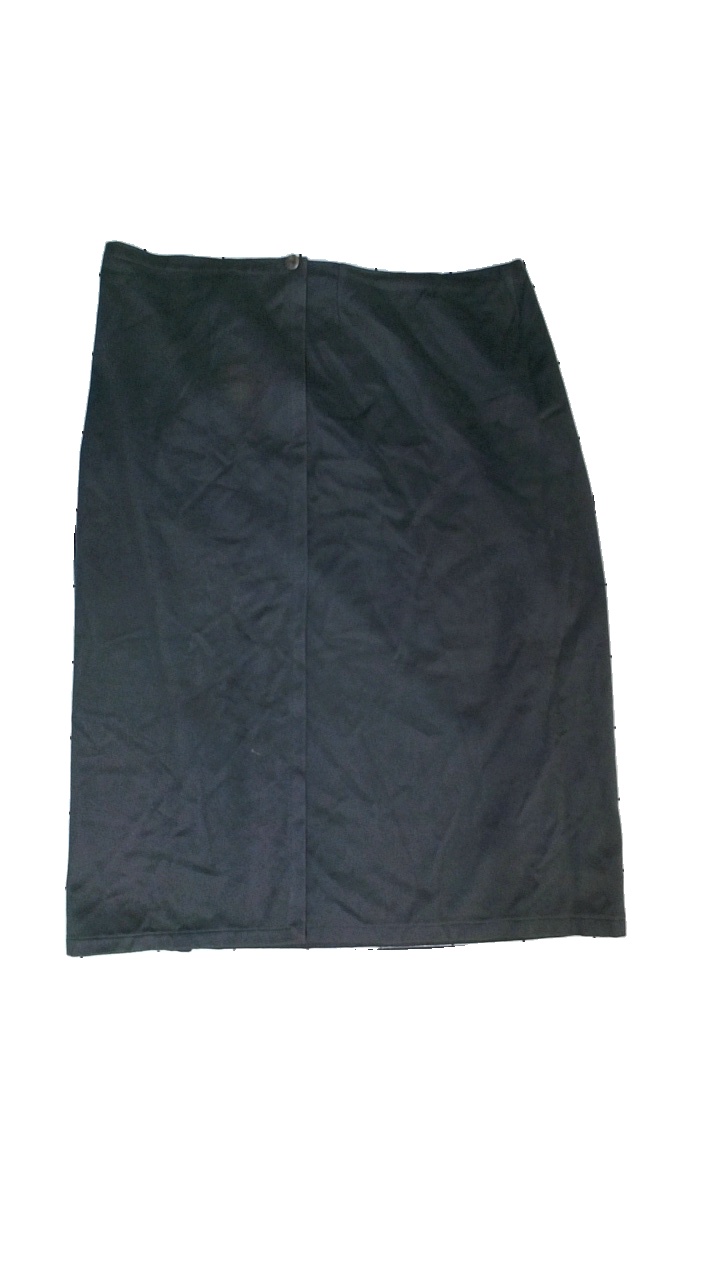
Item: Skirt (Ladies)
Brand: Ilona Pelli
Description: ull kjol
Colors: Grey
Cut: Oversize
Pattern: Other
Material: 100% ull
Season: All
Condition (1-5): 2
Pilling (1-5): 2
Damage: smuts fläck
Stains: Major
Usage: Export
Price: <50